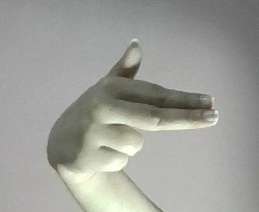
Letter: ghain